Leeza SOHO

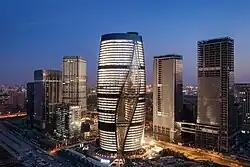

Leeza SOHO, also known as Li Ze Tower, is a tall commercial skyscraper located in the Lize Financial Business District in Beijing, China. SOHO China acquired land use rights in 2013 for ¥1.922 billion RMB (US$288 million). The construction of the building began in 2015 and it was opened on 19 November 2019, making it the third of three buildings designed by Zaha Hadid Architects and developed by SOHO China, along with Galaxy SOHO and Wangjing SOHO.